Syedi Lukman

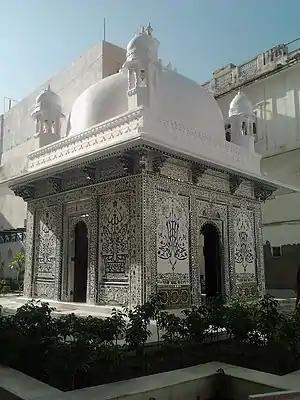
Mausoleum Syedi Lukman, Udaipur, India

Syedi Lukman ji bin Syedi Dawood Bhai was an Ismaili Dawoodi Bohra saint who lived in the 17-18th century in India. His family settled in Udaipur, coming from Gujarat during Udaipur's establishment. He was associate (Mawazeen) of 40th Dai Syedna Hebatullah-il-Moayed Fiddeen. He has served three Dai from Syedna Ismail Badruddin II to Syedna Moayed. Syedi Lukman ji saheb died on the 29th of Rajab 1177AH/1764AD . His shrine (dargah) is in Udaipur, in the locality of Bohra wadi.